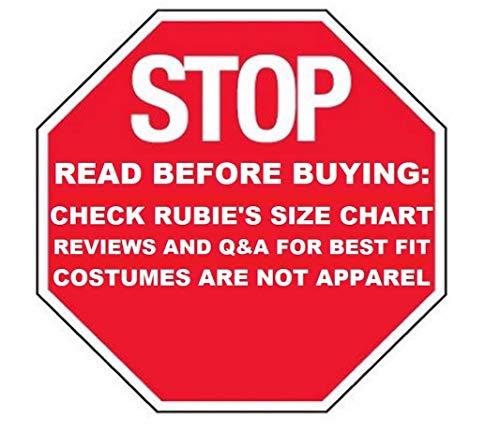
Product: Barbie Bride Costume, Medium
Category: Clothing, Shoes & Jewelry | Costumes & Accessories | Kids & Baby | Baby | Baby Girls
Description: Barbie Bride Costume, Medium.
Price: $27.99
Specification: ProductDimensions:12x18x4inches|ItemWeight:9.6ounces|ShippingWeight:9.6ounces(Viewshippingratesandpolicies)|DomesticShipping:Currently,itemcanbeshippedonlywithintheU.S.andtoAPO/FPOaddresses.ForAPO/FPOshipments,pleasecheckwiththemanufacturerregardingwarrantyandsupportissues.|InternationalShipping:ThisitemcanbeshippedtoselectcountriesoutsideoftheU.S.LearnMore|ASIN:B00BJH2A9C|Itemmodelnumber:886748M|Manufacturerrecommendedage:5-7years